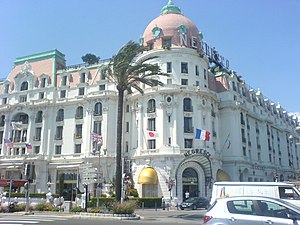
Hotel Negresco
Hotellet set fra Promenade des Anglais
Hotel Negresco er et 5 stjernet luksushotel beliggende på Promenade des Anglais i Nice, Frankrig.